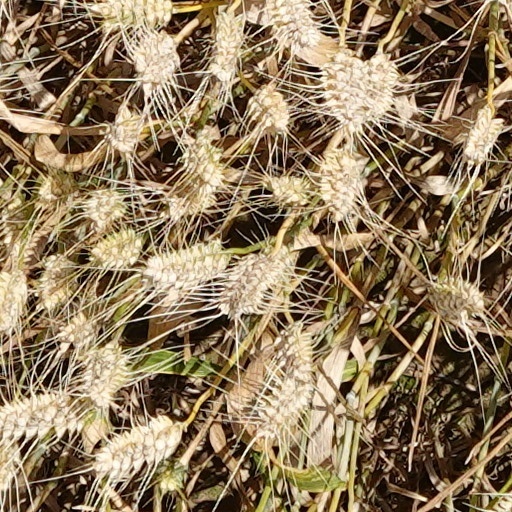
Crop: wheat